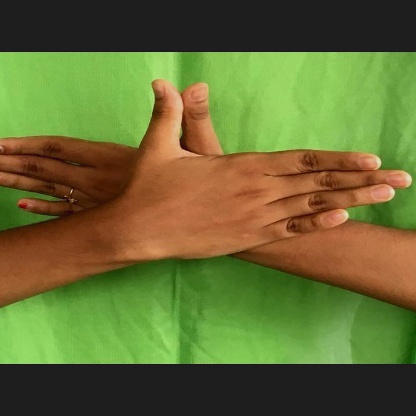
Mudra: Garuda